HMS Berwick (65)

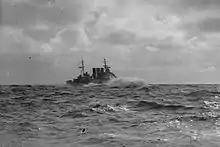
HMS "Berwick" off the Norwegian coast in rough seas

After these modifications, she completed her sea trials and then proceeded west, to serve on the North America and West Indies Station with the 8th Cruiser Squadron, arriving on 18 January 1939. Once there, she replaced as station flagship. When the Second World War started, she served on ocean convoy escort duties, then formed part of Force "F", with "York", when hunting groups were created to find German raiders. She did not make contact with any raider, but did intercept the mercantile blockade runners "Wolfsburg" and "Uruguay" in the Denmark Straits during March 1940.